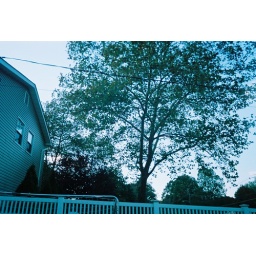
one of the biggest trees in my yard. you can also see my bedroom window, its the one on the right